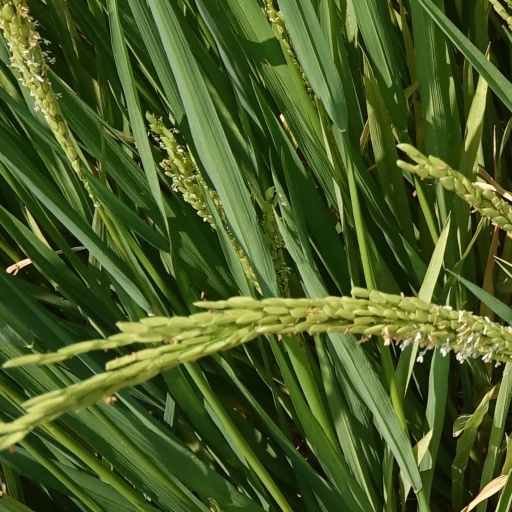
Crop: rice